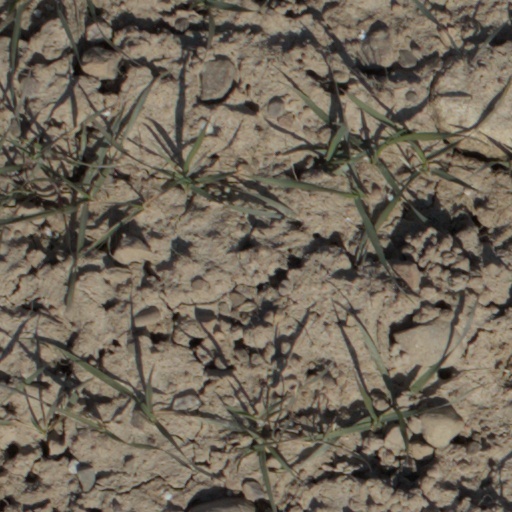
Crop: wheat